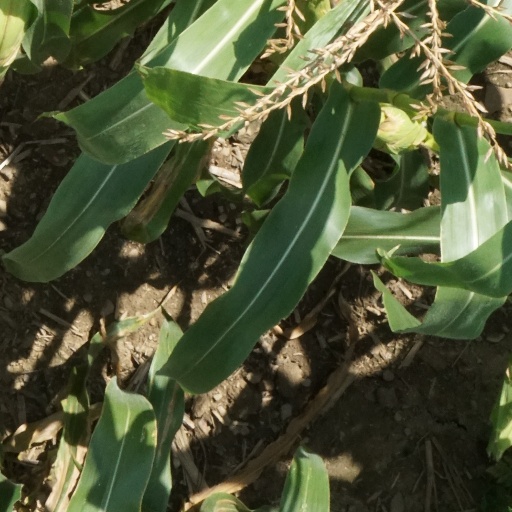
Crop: maize; corn